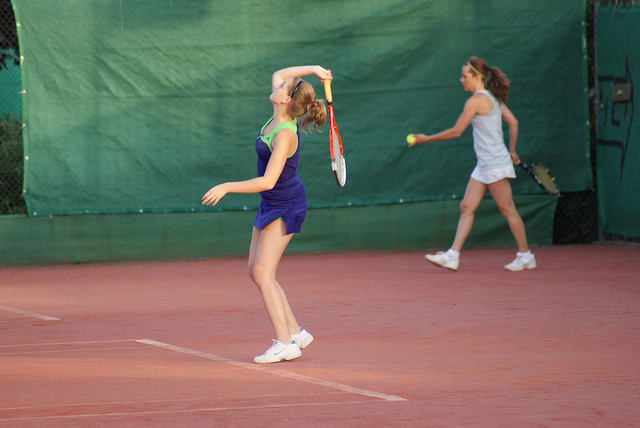
một người phụ áo xám đang cầm vợt tennis và bước đi ở trên sân